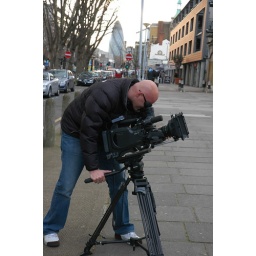
Corey outside the Blind Beggar. London's 'Gherkin' office tower in background